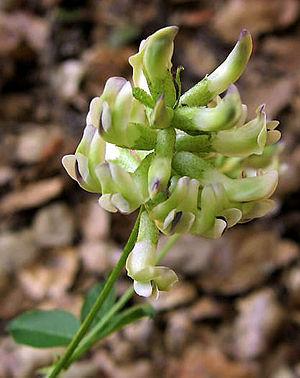
Rupertia est un genre de plantes dicotylédones de la famille des Fabaceae, sous-famille des Faboideae, originaire d'Amérique du Nord, qui comprend trois espèces acceptées.